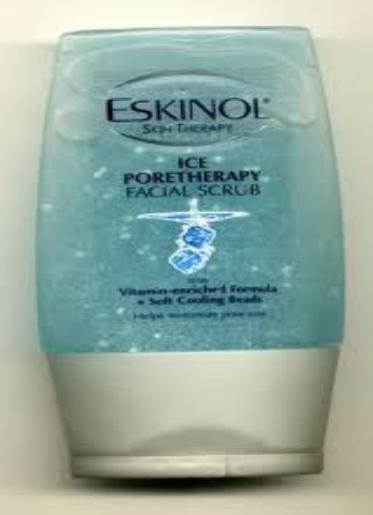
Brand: EskinoL
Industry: Necessities